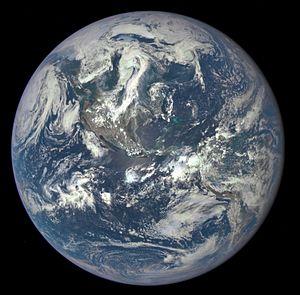
Deep Space Climate Observatory, en français Observatoire du climat depuis l'espace lointain, anciennement programme Triana, surnommé de manière non officielle GoreSat, connu également sous son acronyme DSCOVR, est un satellite scientifique développé par la NASA à partir de 1998 en réponse à une demande d'Al Gore à l'époque où celui-ci était vice-président démocrate des États-Unis. DSCOVR est lancé le 11 février 2015. Positionné au point de Lagrange L₁ situé à une distance d'un million et demi de kilomètres de la Terre dans la direction du Soleil, il fournit des informations sur le vent solaire, en jouant un rôle important dans le domaine de la météorologie spatiale, et fournit en permanence une vue complète, en temps réel, de la face éclairée de la Terre, mises à disposition sur Internet.
Voici une galerie du Système solaire.